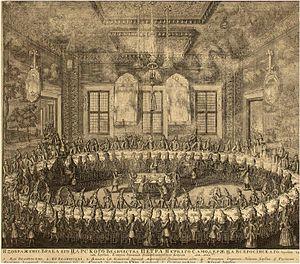
1712 est une année bissextile commençant un vendredi.